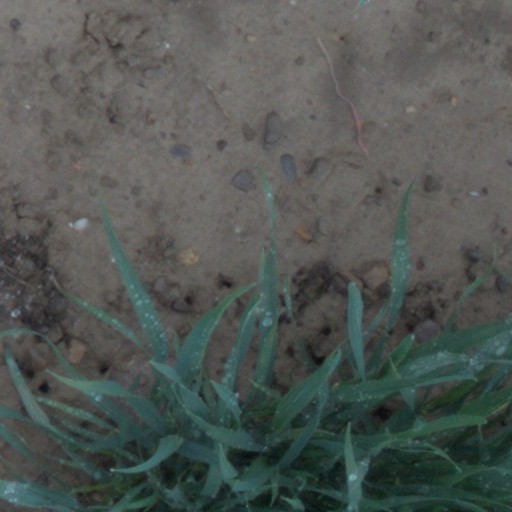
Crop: wheat